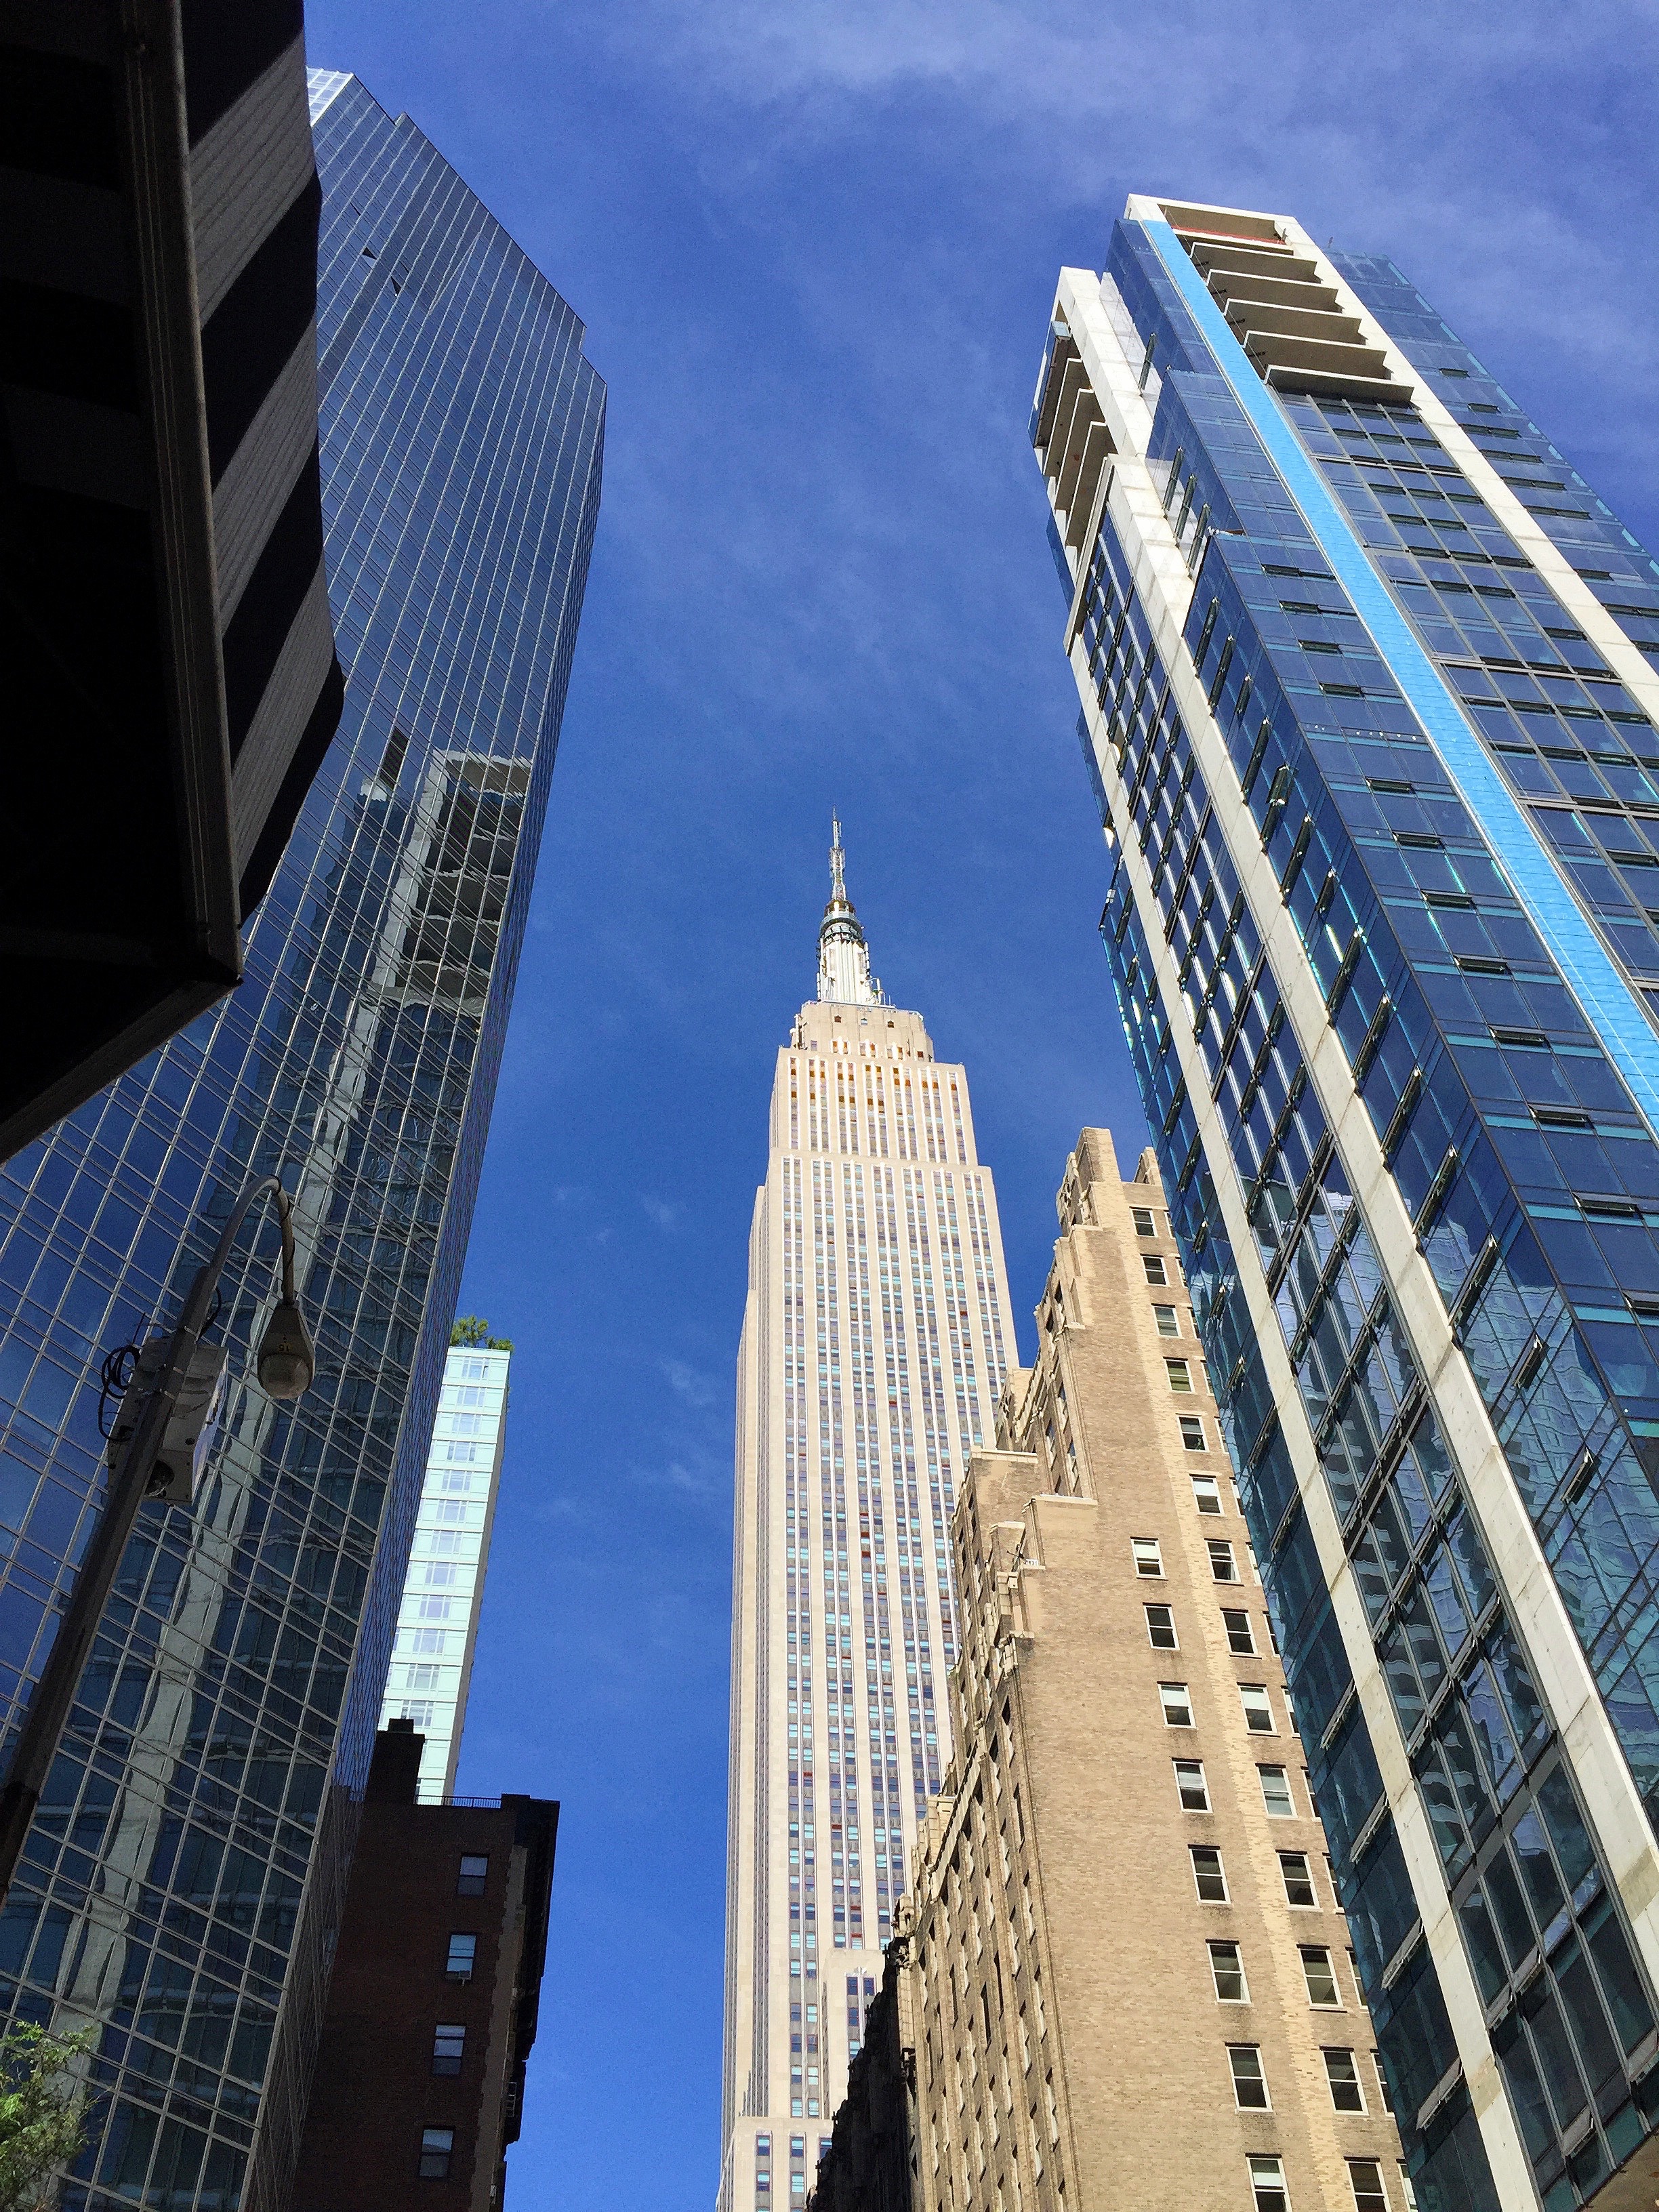
architecture, skyline, building, city, skyscraper, cityscape, downtown, tower, landmark, facade, tower block, metropolis, condominium, urban area, human settlement, metropolitan area